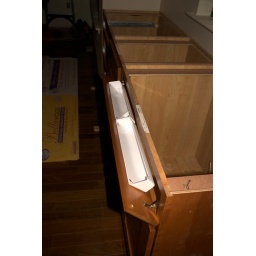
Secret compartment in the kitchen sink for wet sponges and soap!